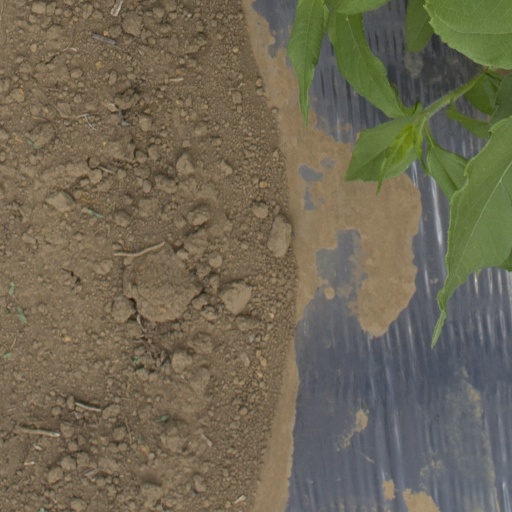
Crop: Jerusalem artichoke